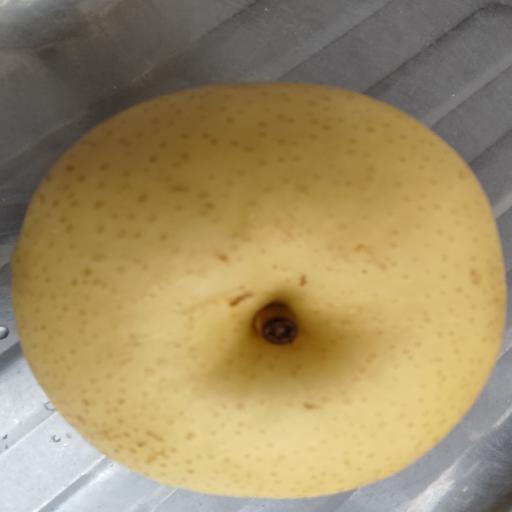
Crop type: White Pear